Question: When was the picture taken?
Tambaya: Yaushe aka ɗauki hoton?
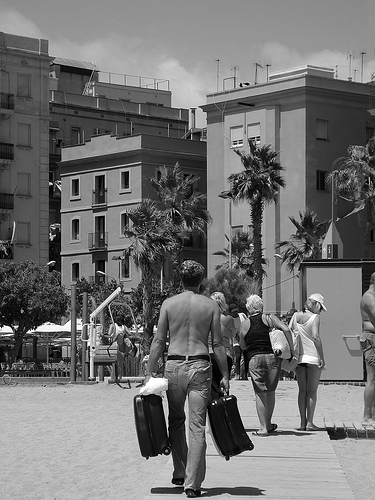
Answer: Daytime.
Amsa: Da rana.